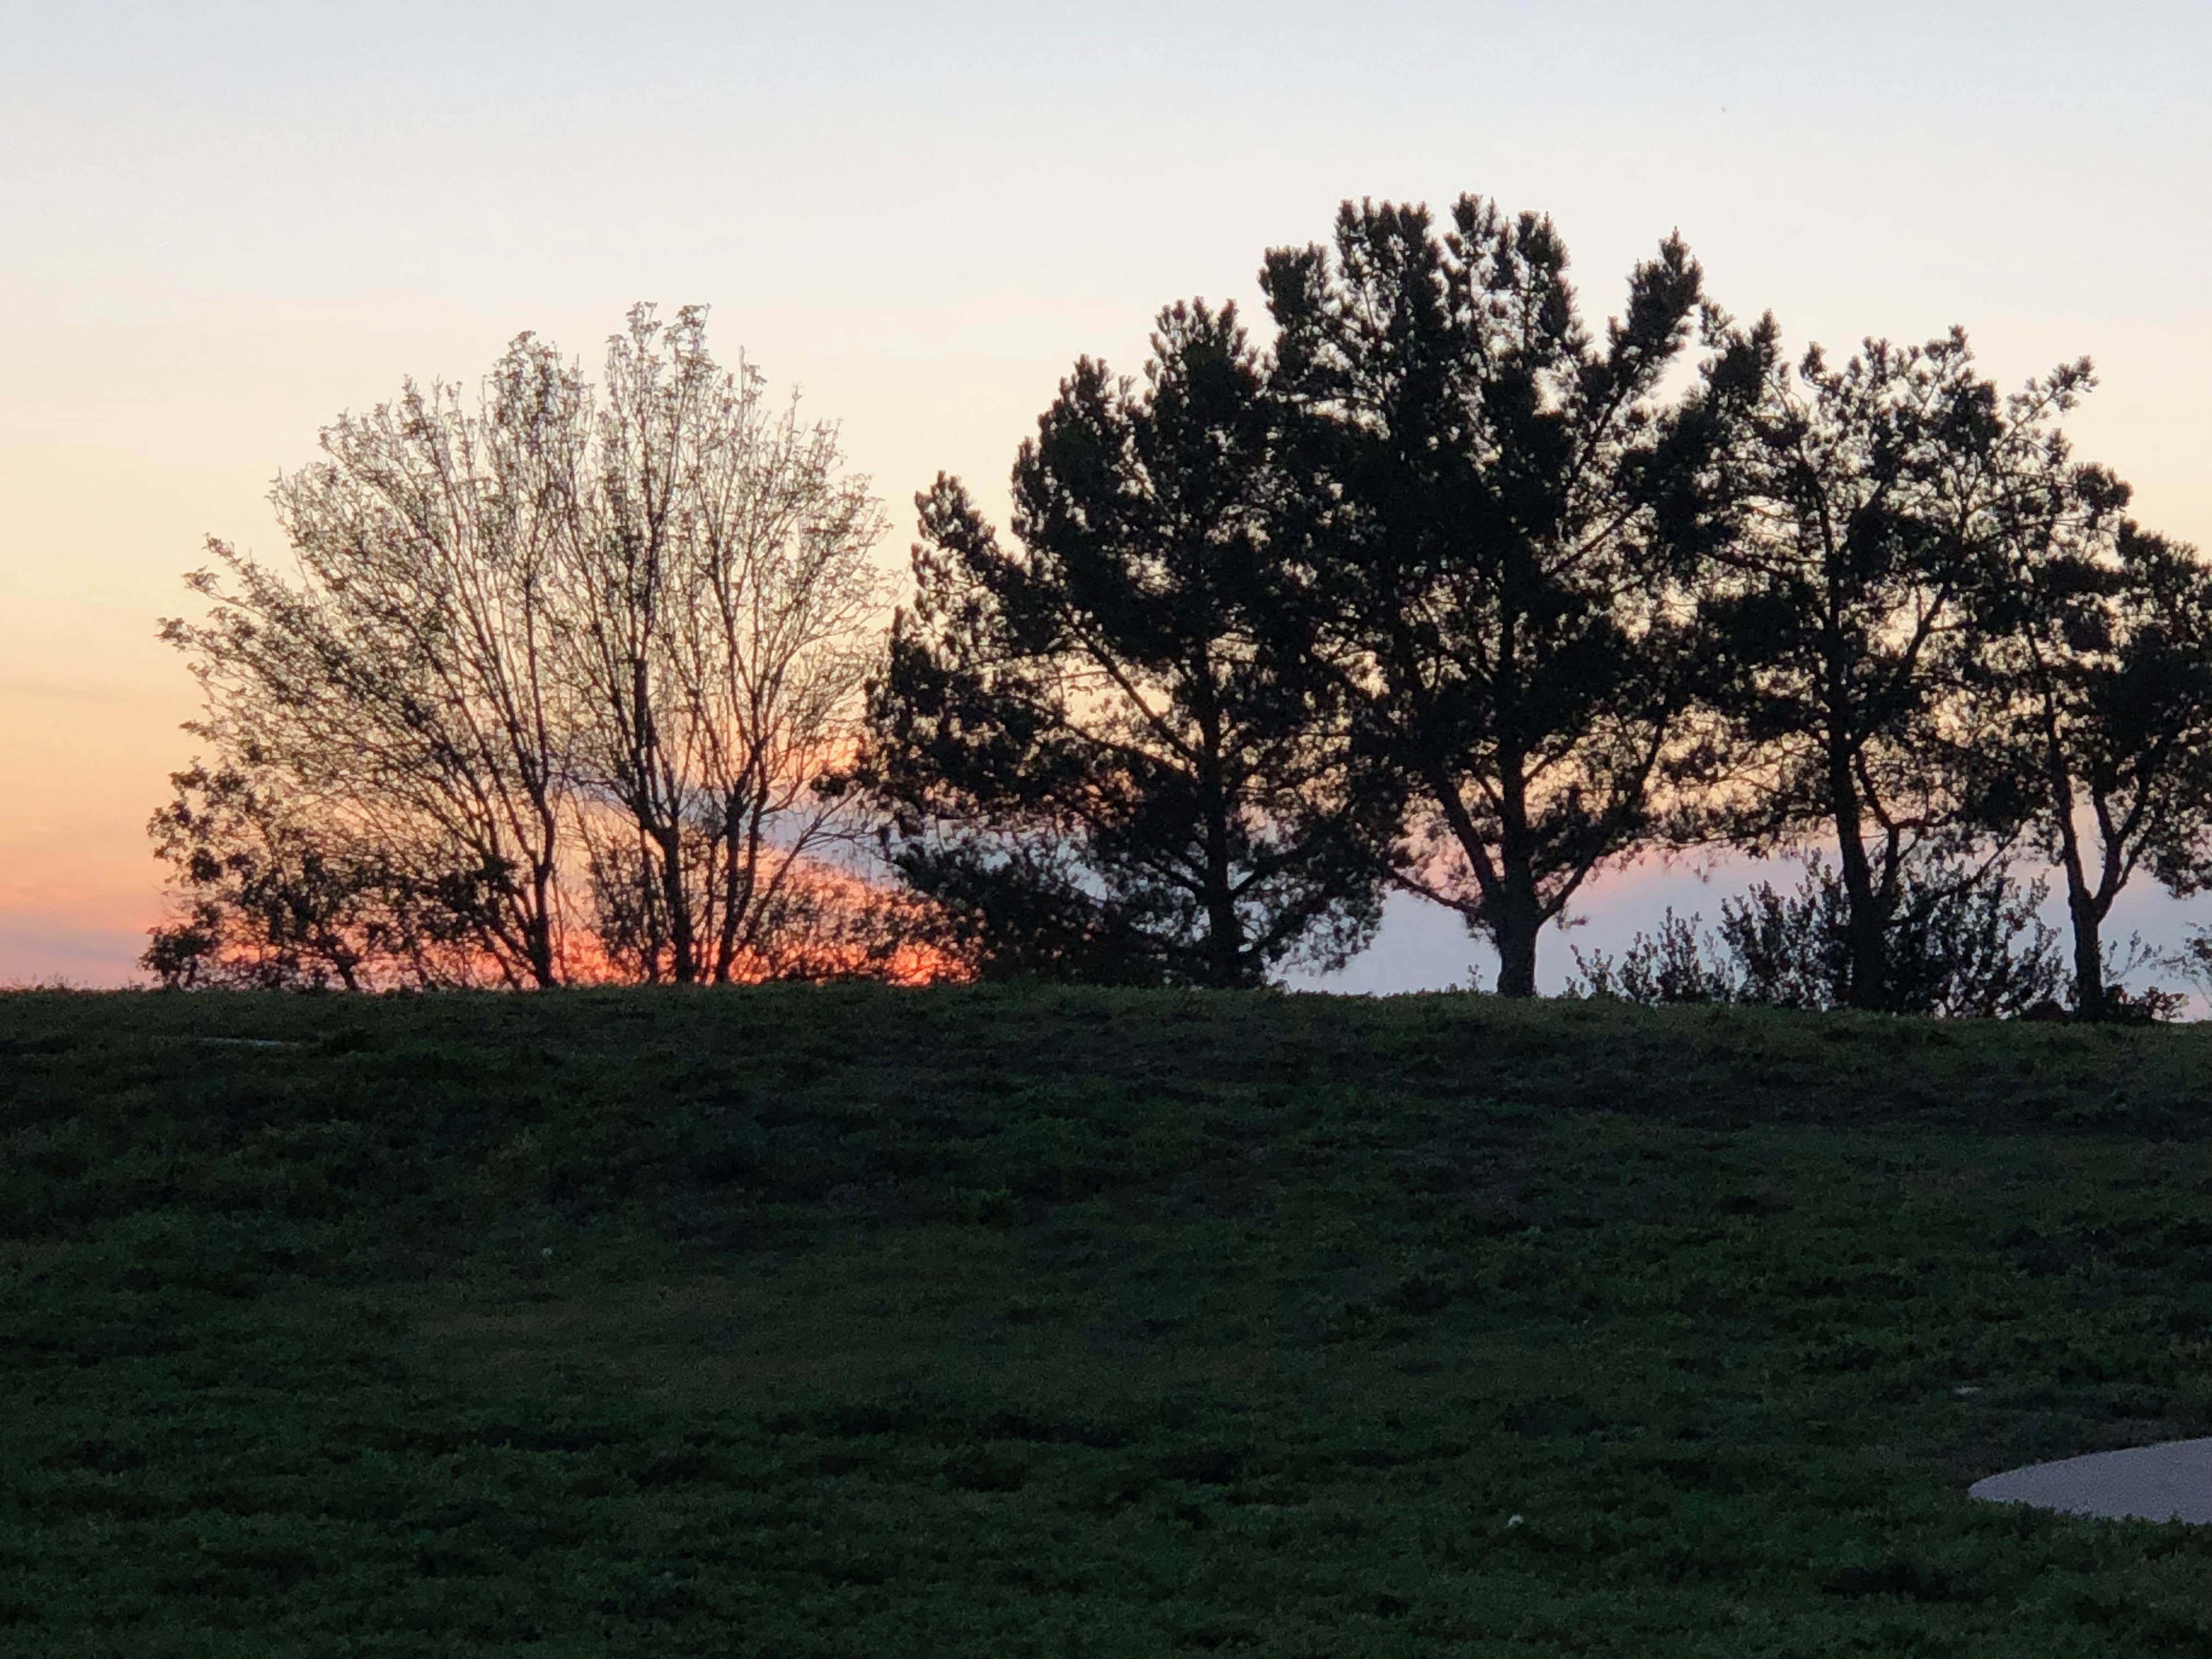
tree, natural landscape, sky, nature, morning, atmospheric phenomenon, evening, woody plant, branch, grass, plant, pasture, horizon, spring, sunlight, atmosphere, field, rural area, landscape, grassland, sunset, dusk, sunrise, meadow, Tints and shades, cloud, winter, plain